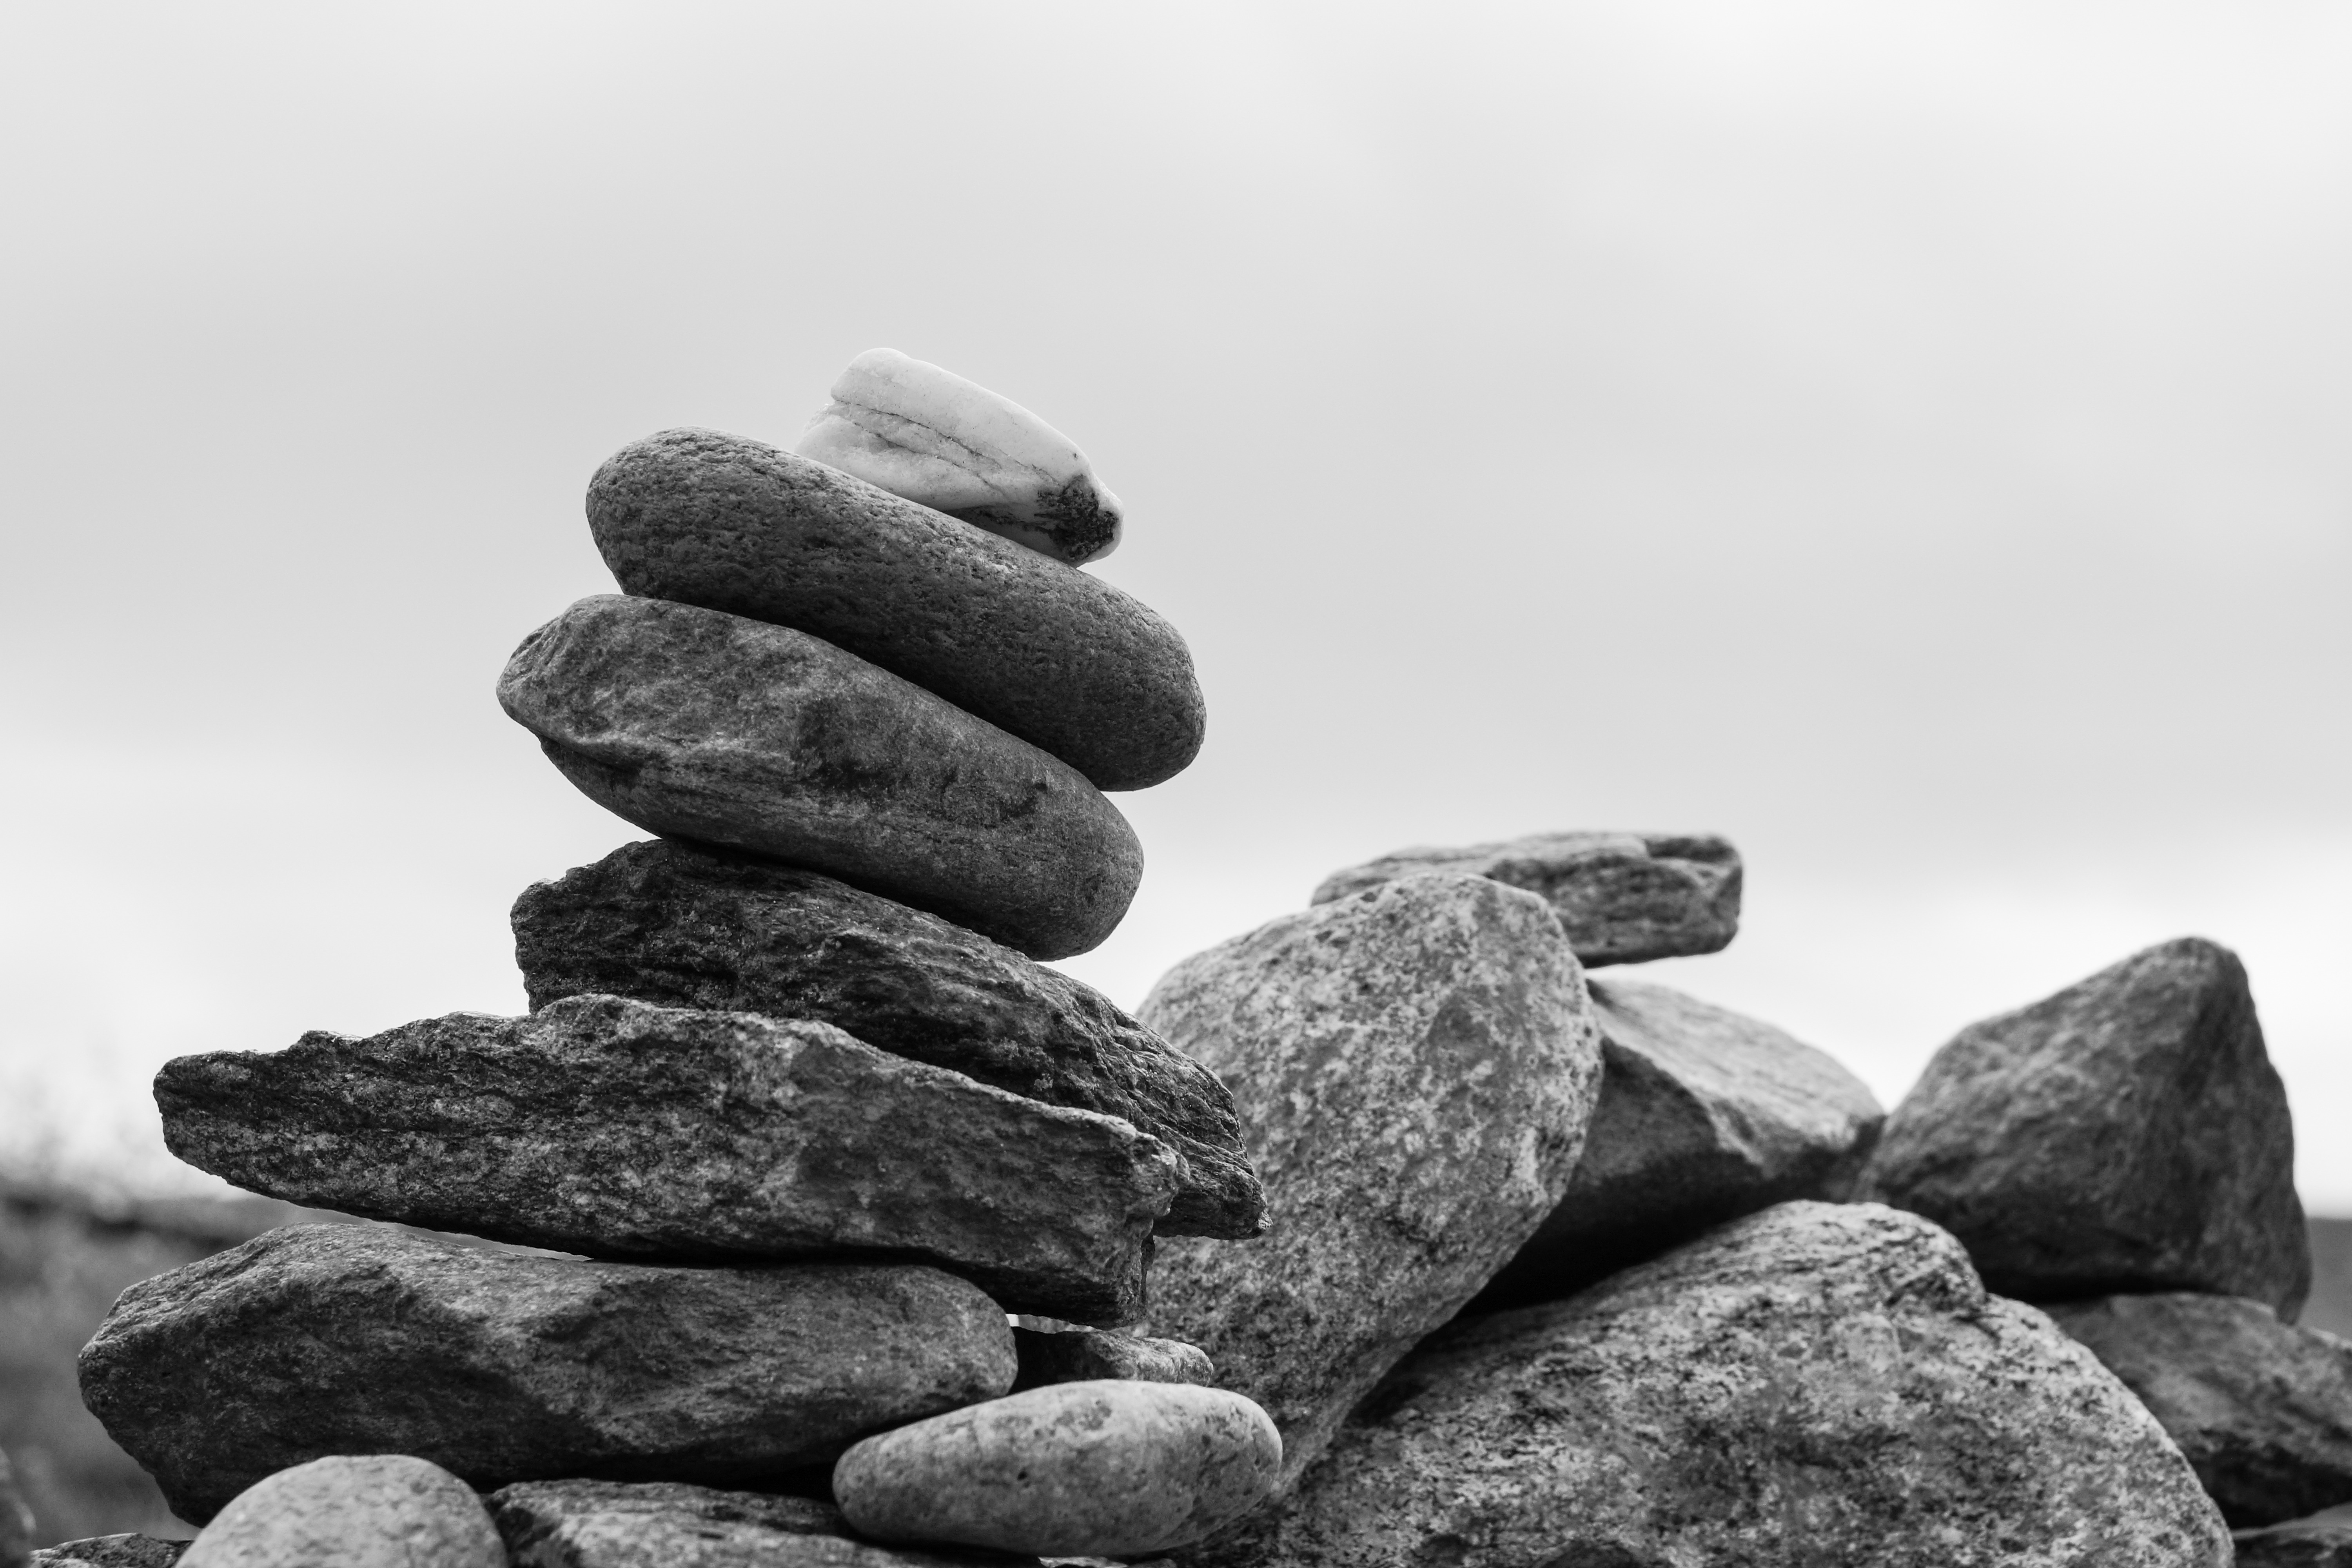
rock, black and white, tower, balance, pebble, soil, rest, black, monochrome, material, stone tower, stones, meditation, signpost, boulder, cairn, mark, turret, shaky, directory, cairns, milestone, waymarks, migratory character, each other, monochrome photography, stacked together, steinmann, steinmanderl, stone tele